Dump cake

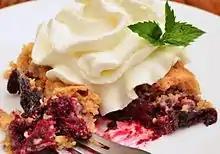
A piece of blackberry dump cake served with whipped cream.

A dump cake is an American dessert similar to a cobbler but with a cake-like topping. It is so named because it is prepared by "dumping" ingredients (typically canned fruit or pie filling, followed by a boxed cake mix) into a cake pan without mixing.